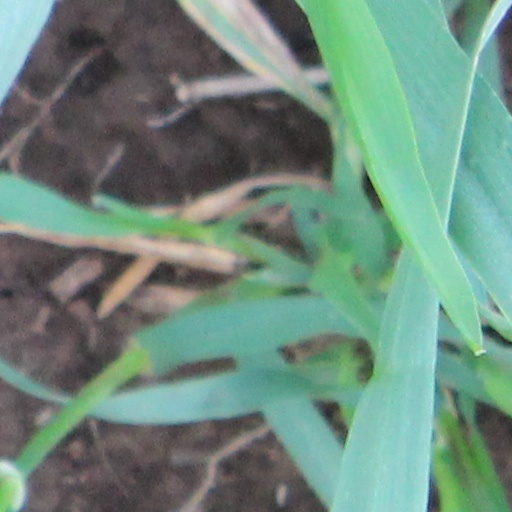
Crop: wheat